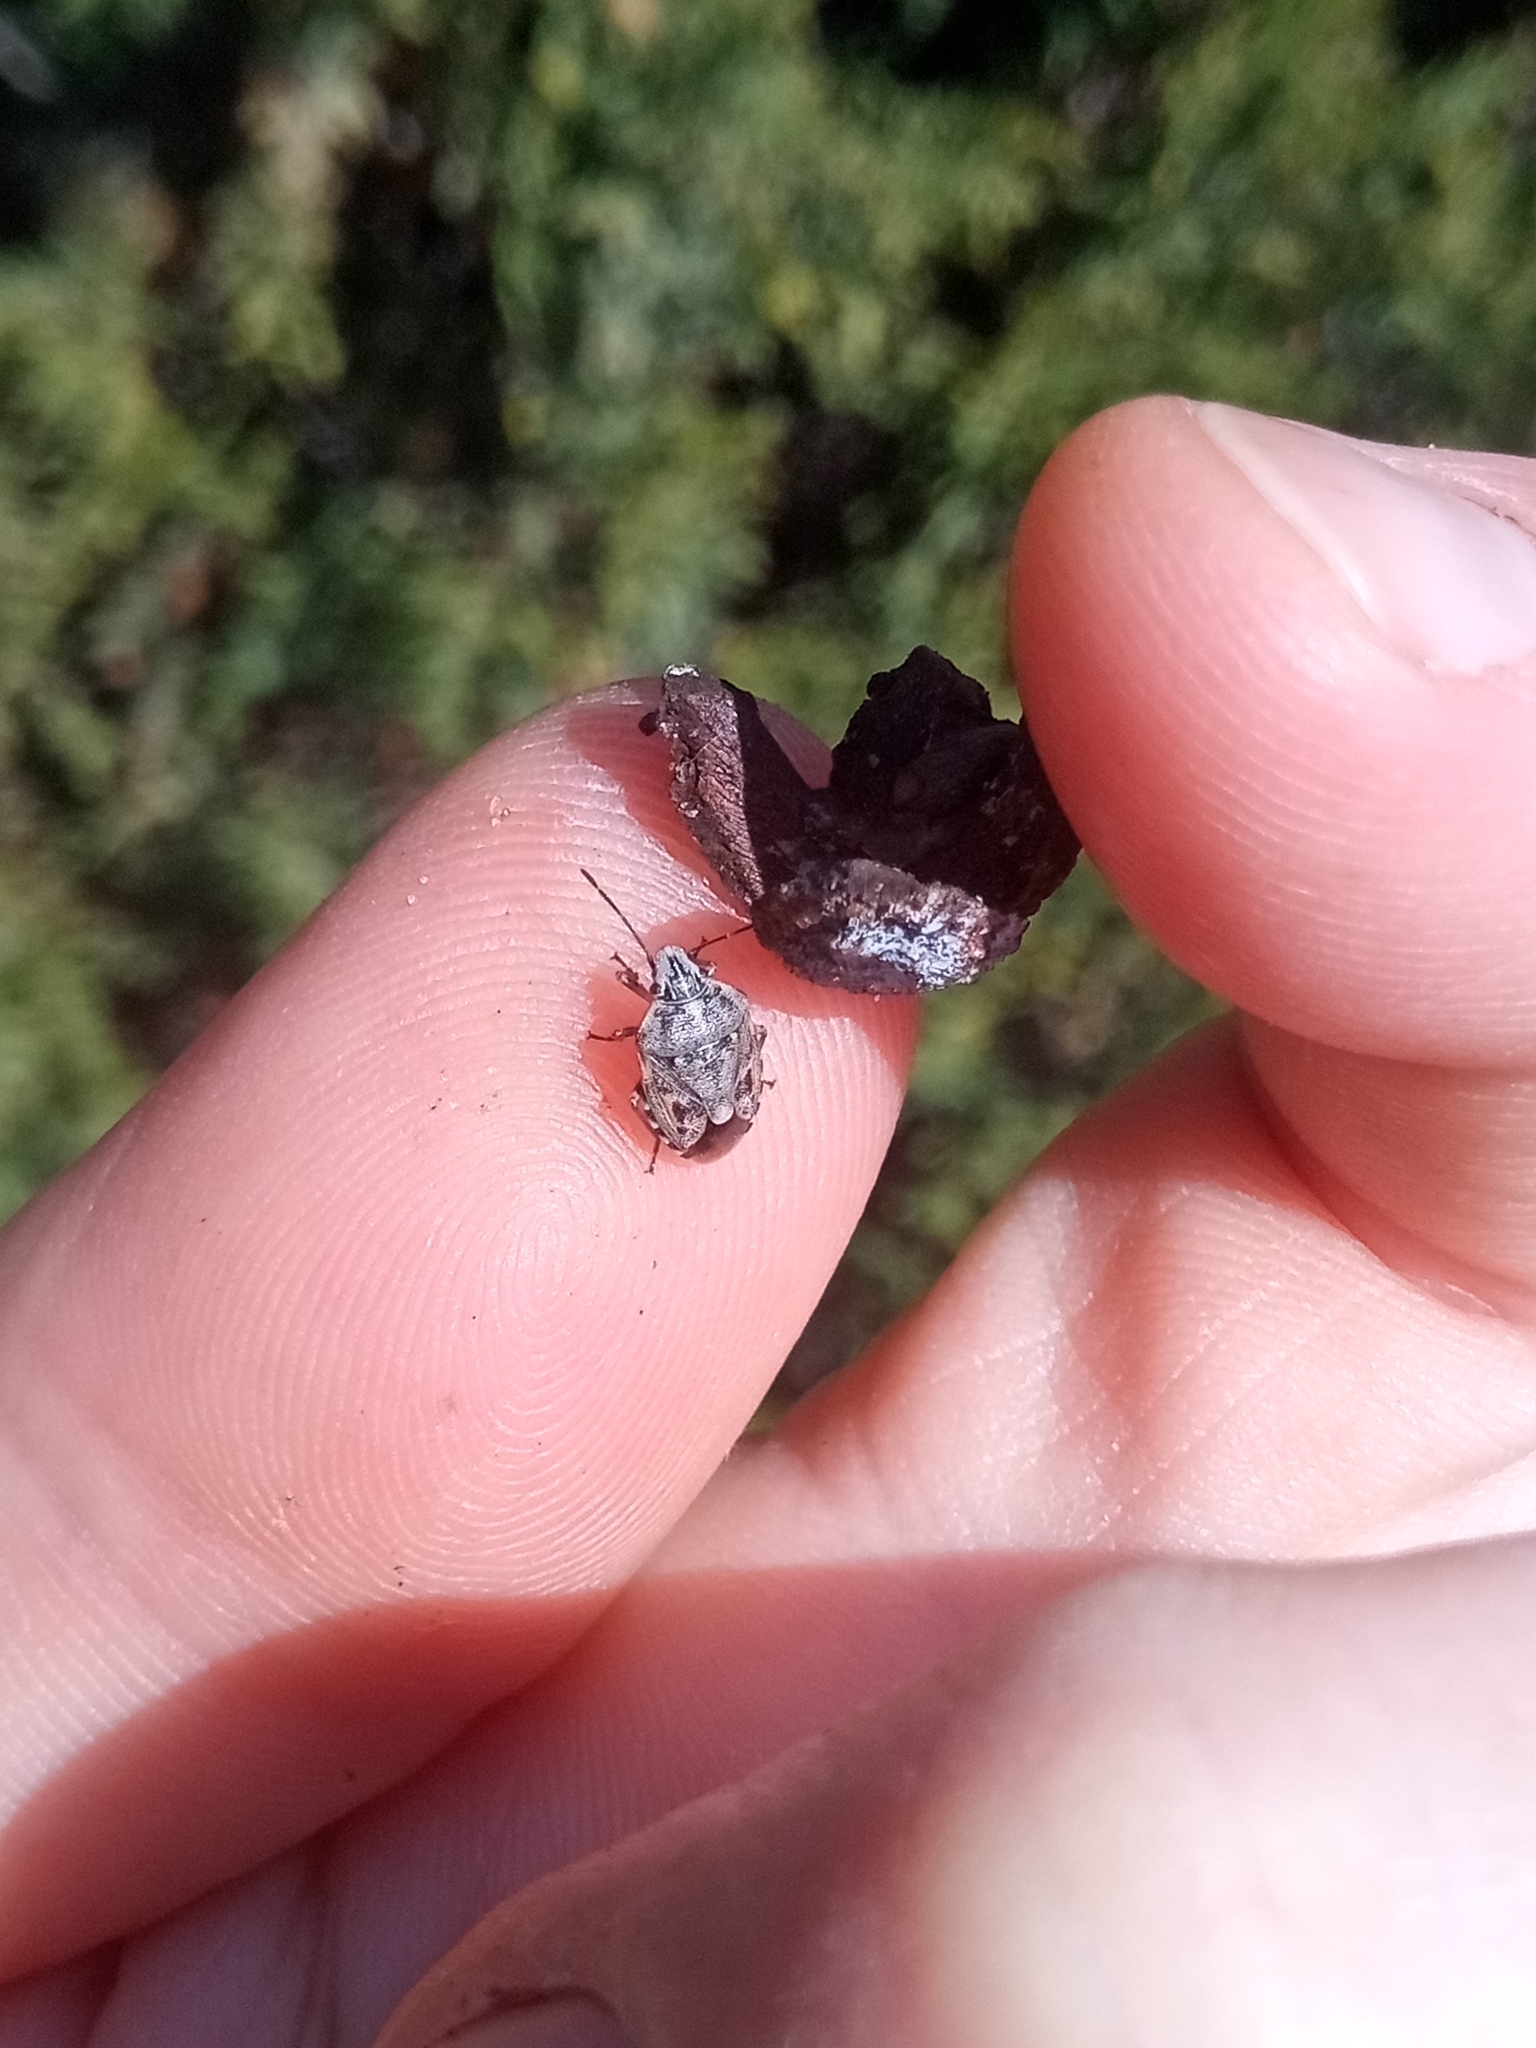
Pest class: stink_bug